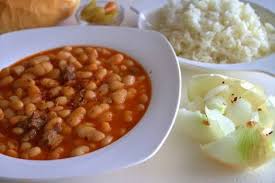
Yemek: kuru_fasulye